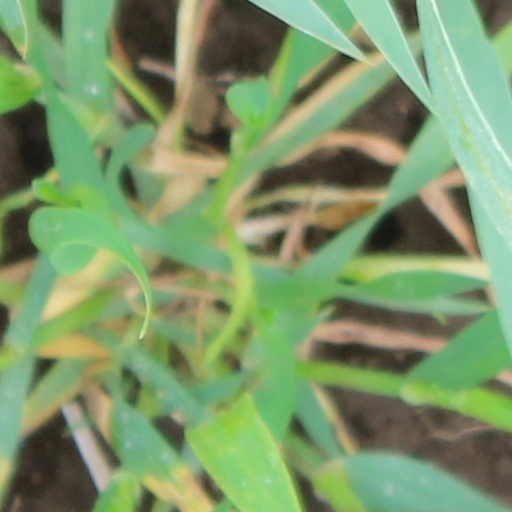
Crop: wheat